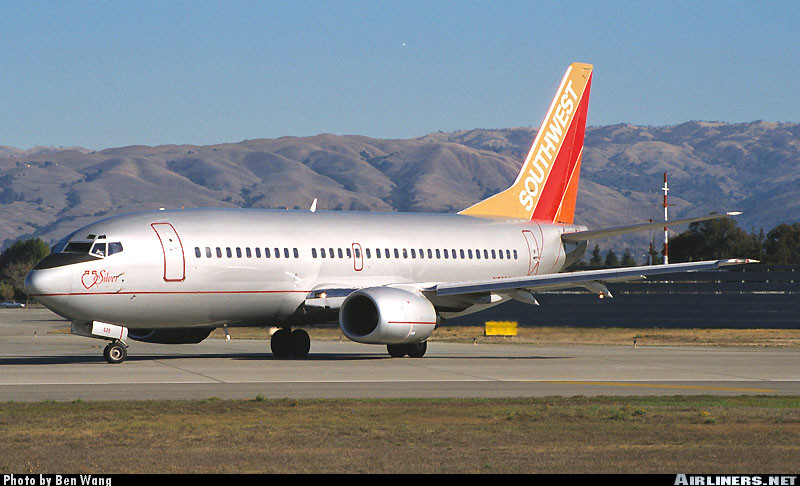
Vehicle type: Planes